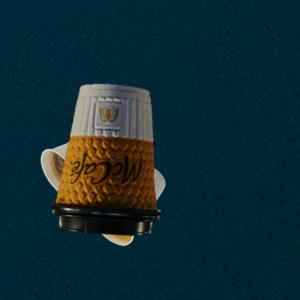
Label: cups